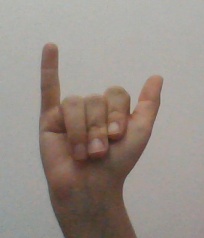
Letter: ya